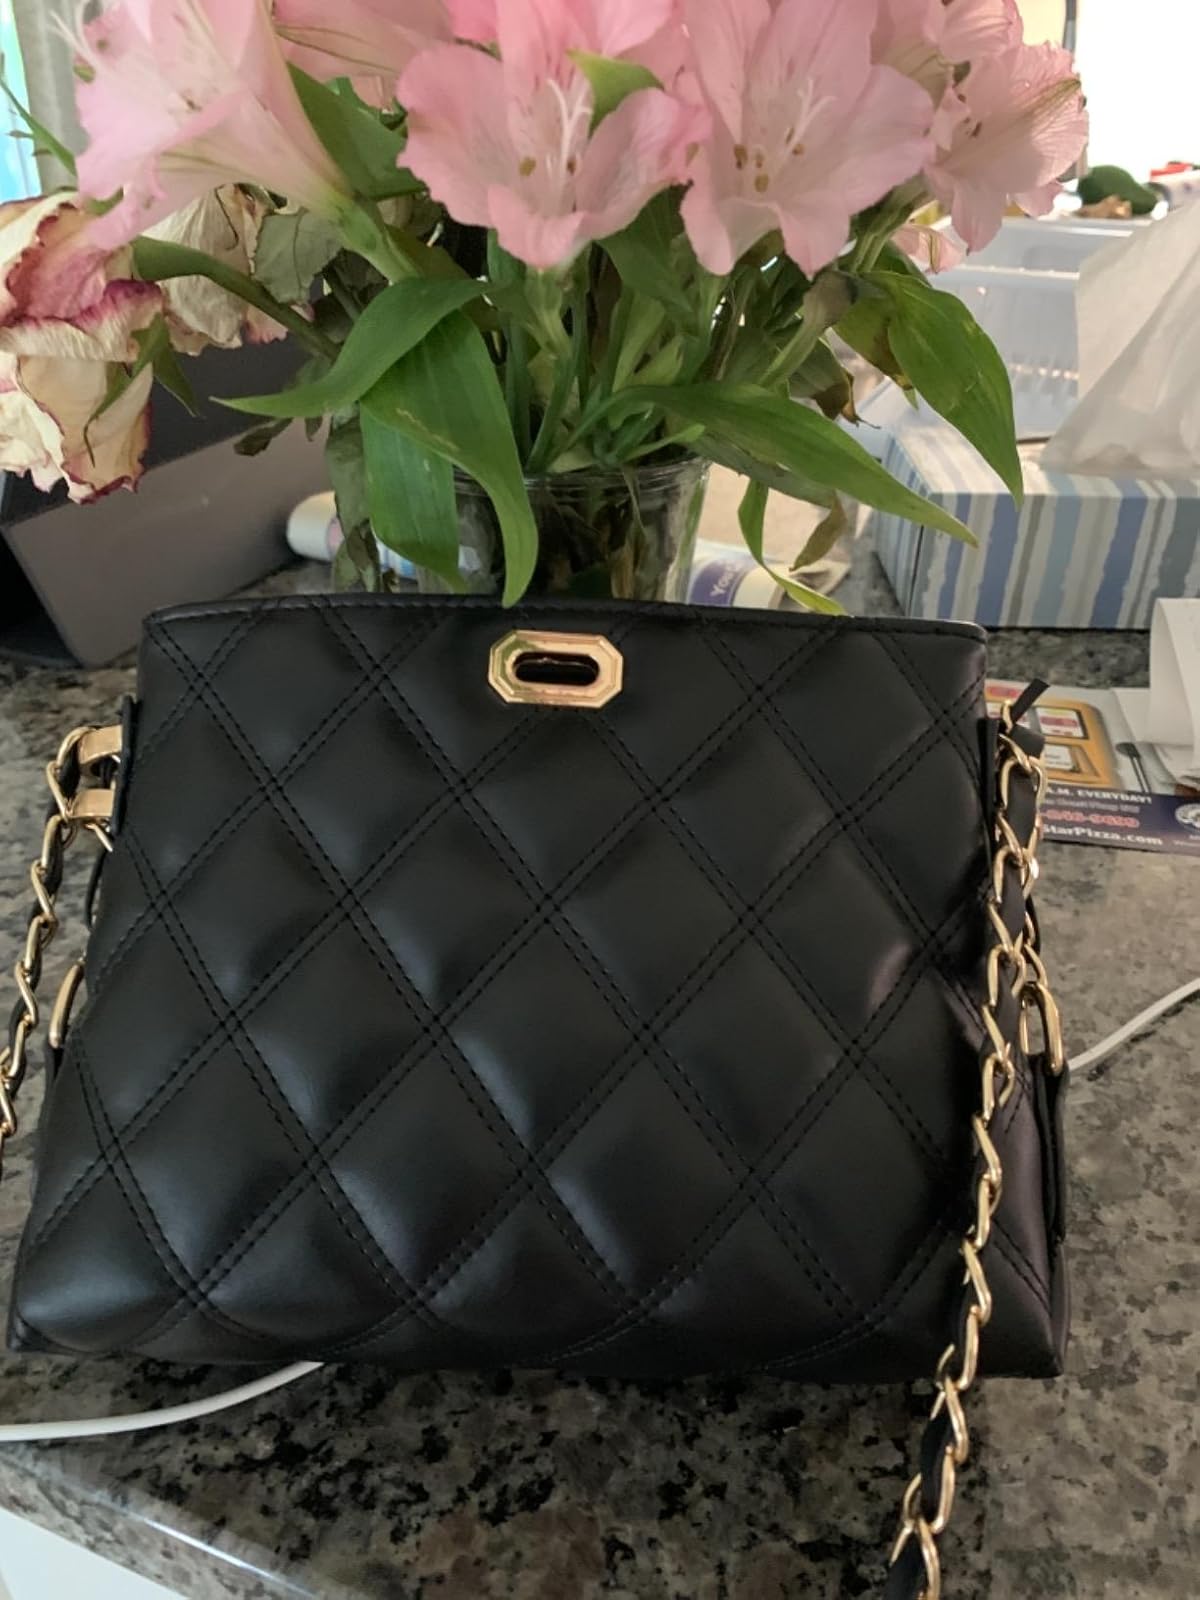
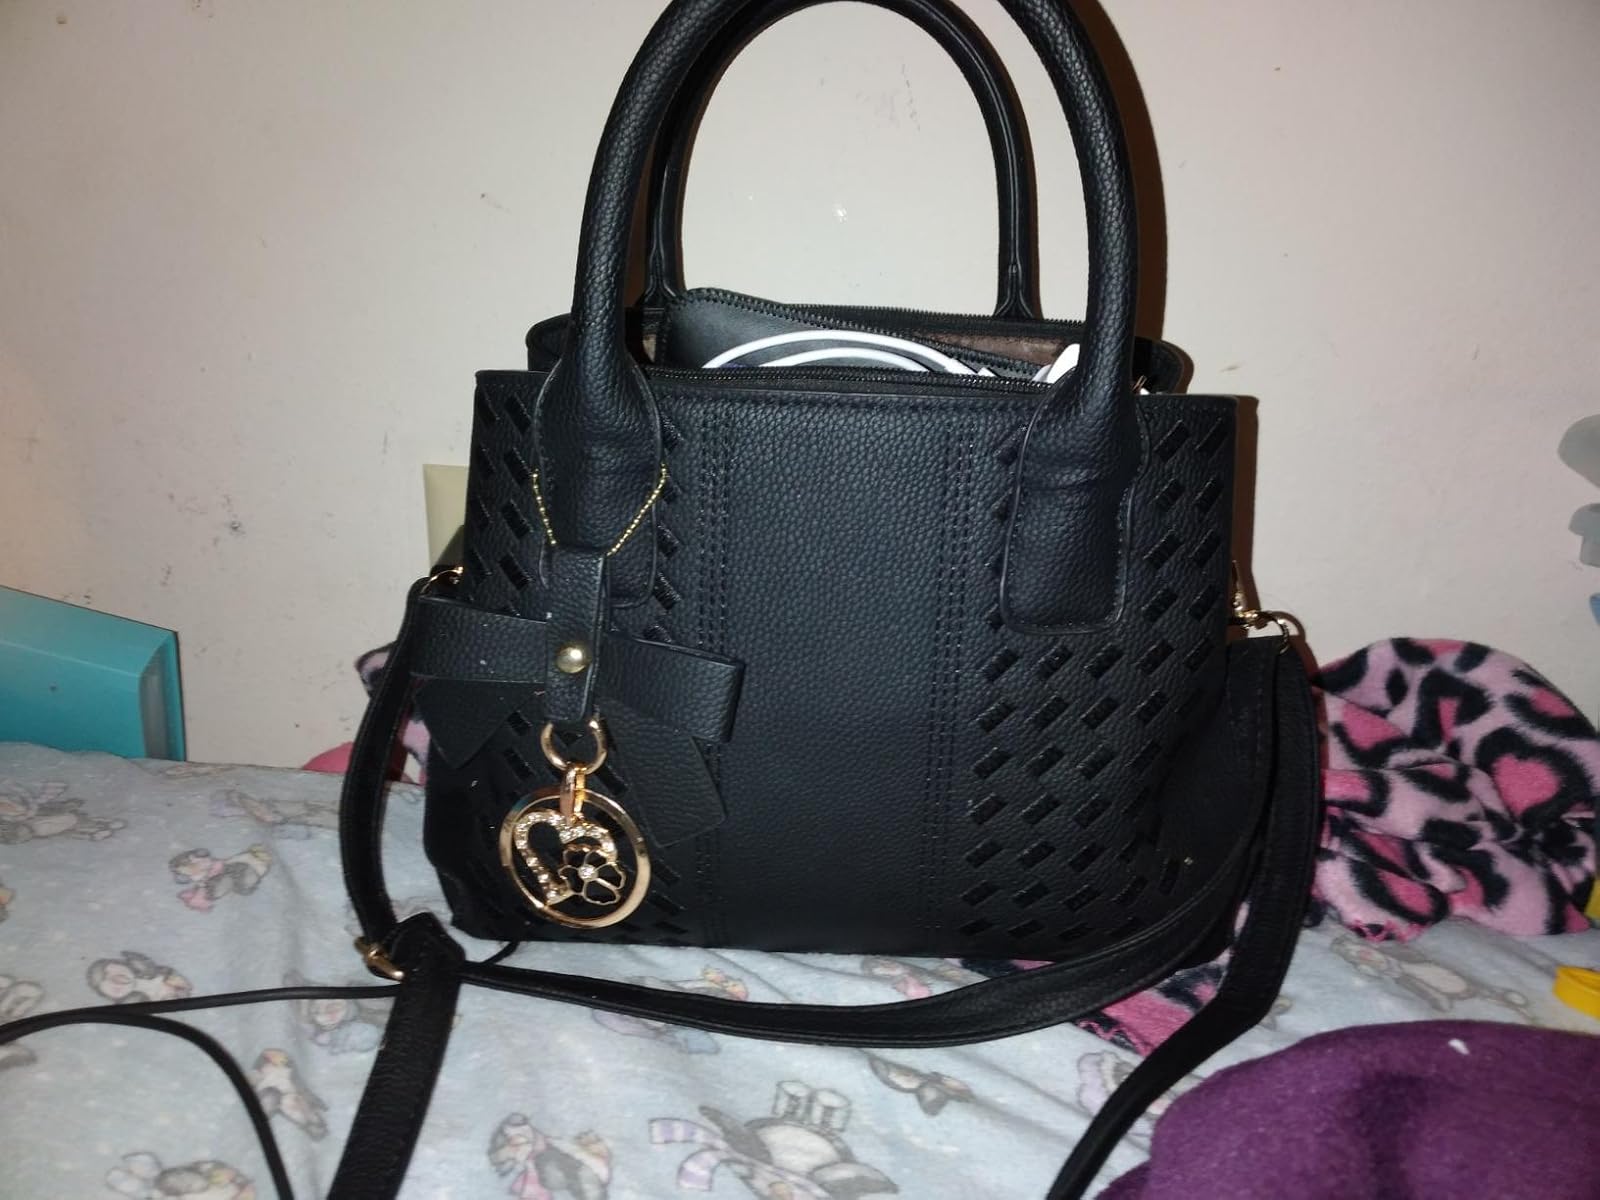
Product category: accessories_handbag
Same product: no